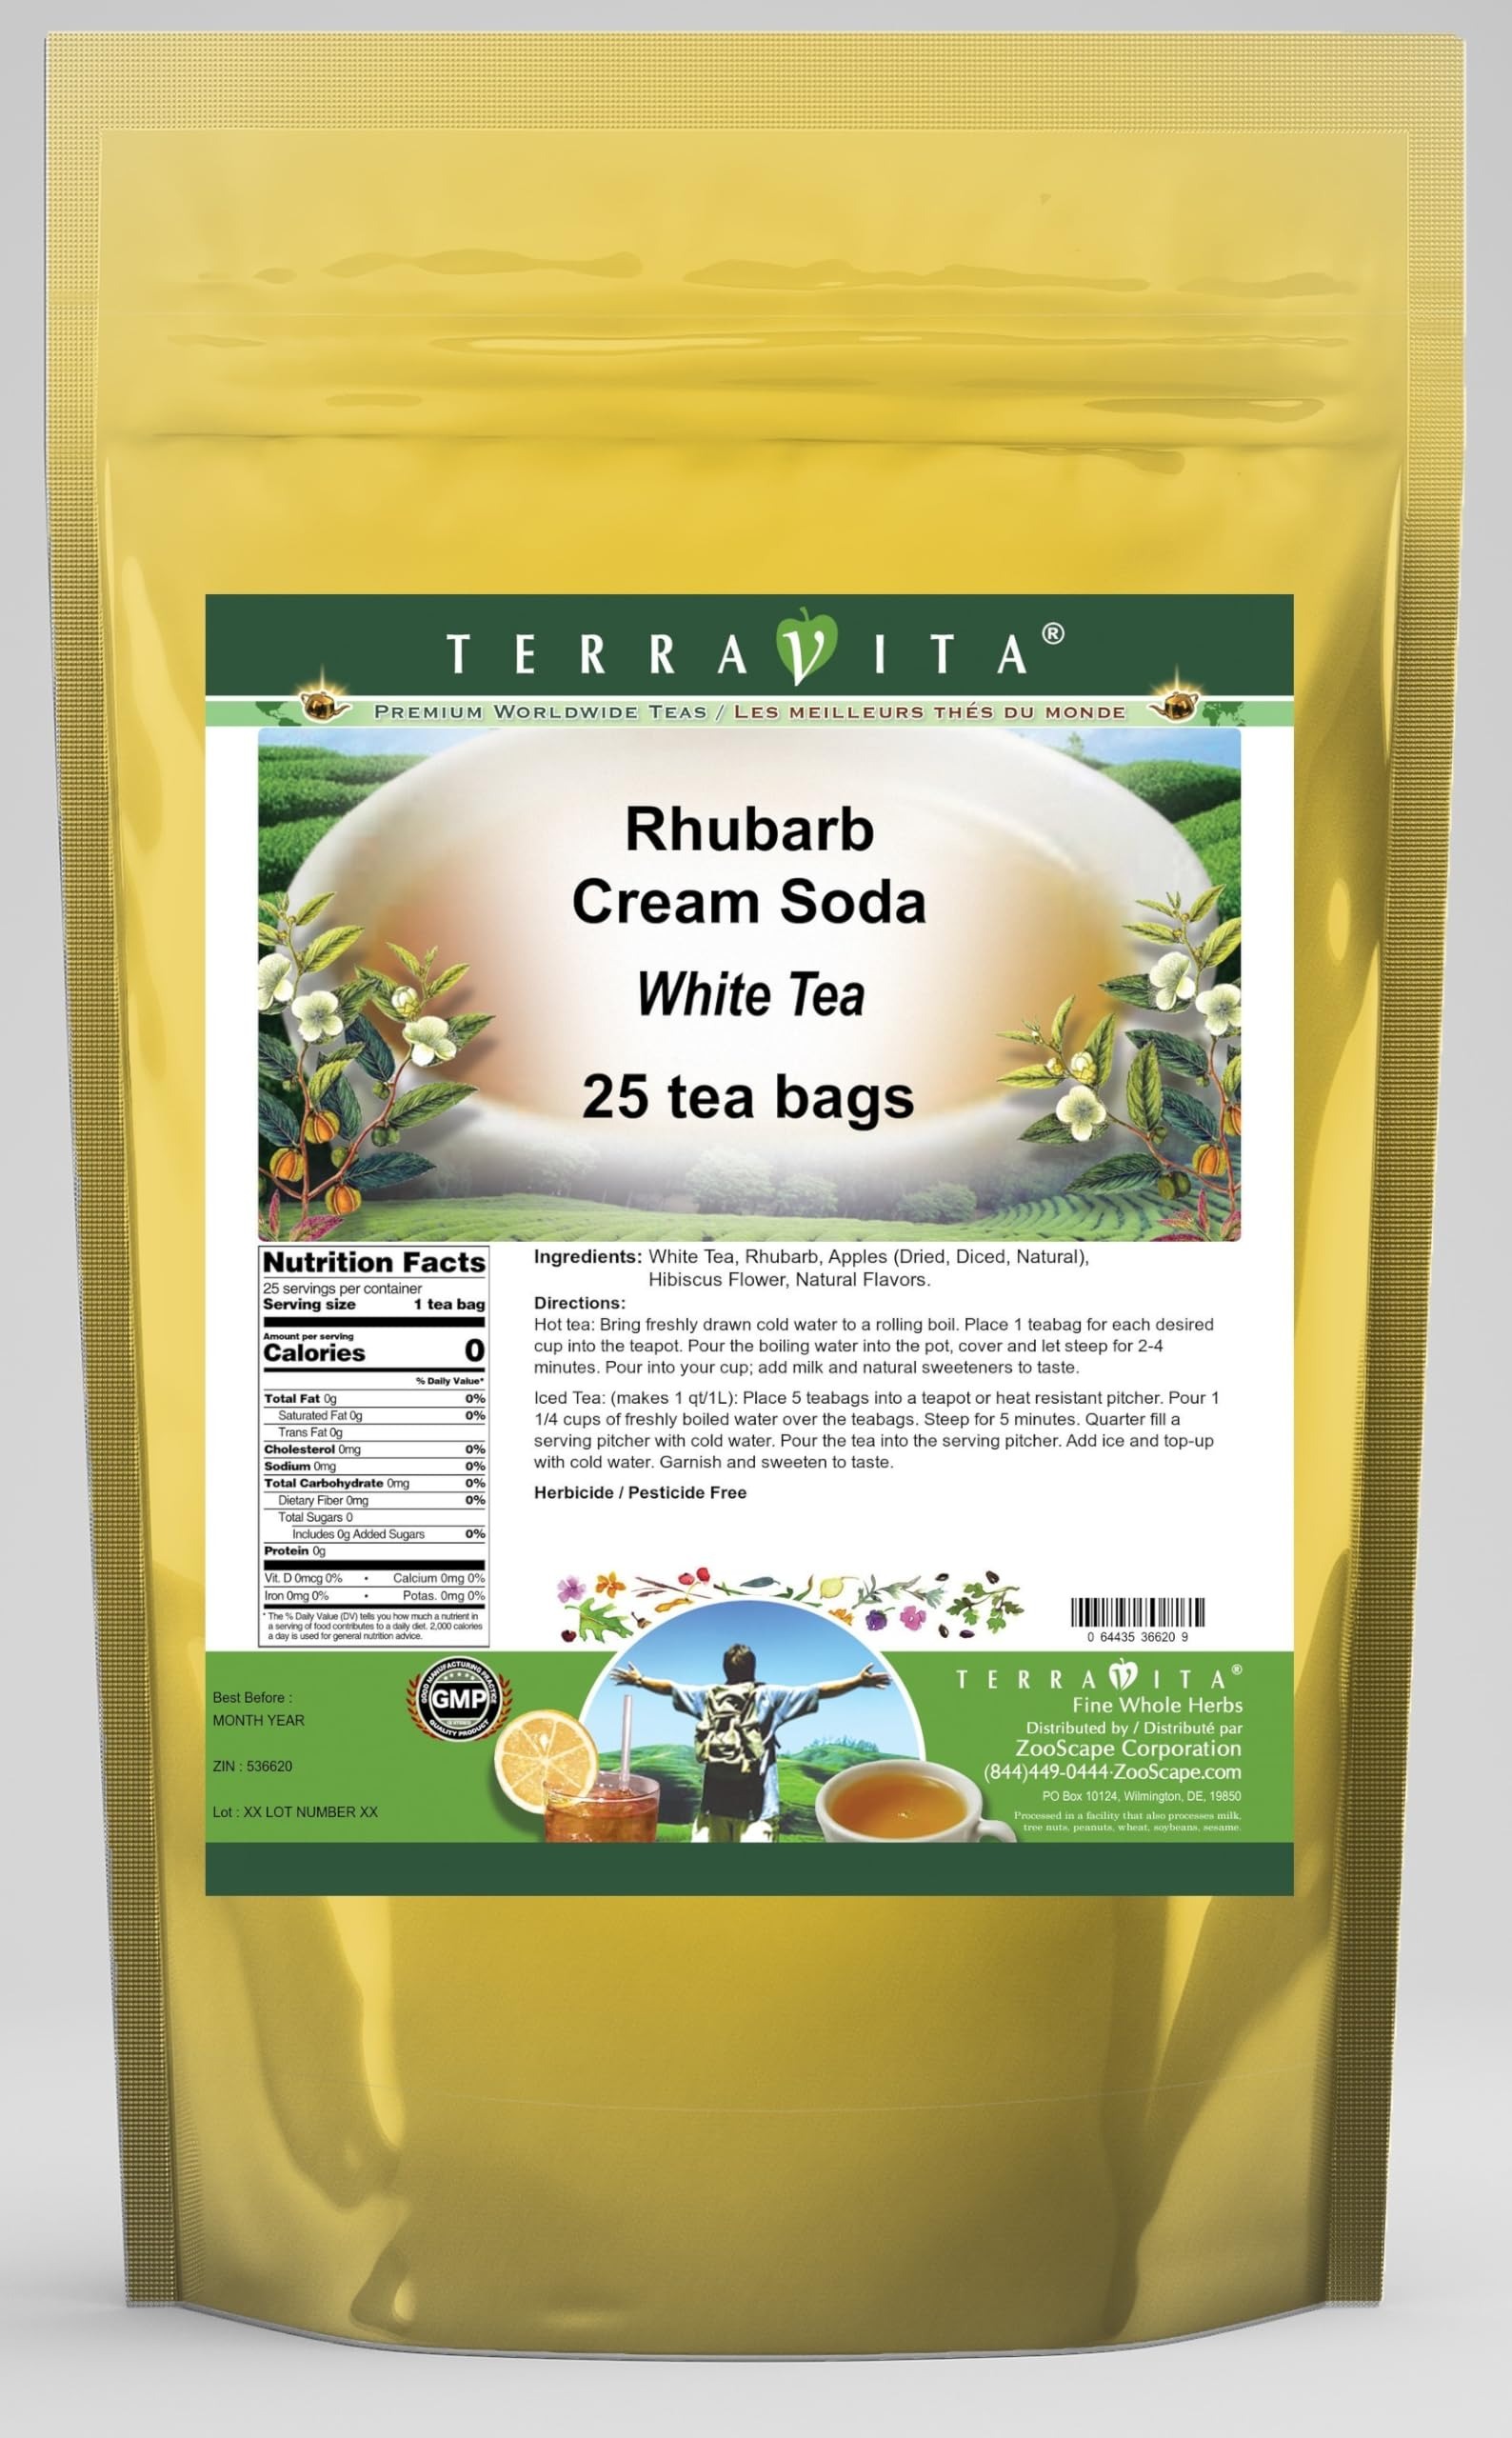
Item Name: Rhubarb Cream Soda White Tea (25 tea bags, ZIN: 536620) - 2 Pack
Bullet Point 1: Our Rhubarb Cream Soda White Tea is a mouth-watering flavored White tea with Rhubarb, Dried Apples (Diced, Natural) and Hibiscus Flower that you can enjoy all year round! The aroma and Rhubarb Cream Soda flavor is a delight! - Ingredients: White tea, Rhubarb, Dried Apples (Diced, Natural), Hibiscus Flower and Natural Rhubarb Cream Soda Flavor.
Bullet Point 2: No fillers.
Bullet Point 3: Manufacturer: TerraVita
Bullet Point 4: Size: 25 tea bags
Bullet Point 5: White Tea Bags - Packed in a convenient upright pouch!
Product Description: Our Rhubarb Cream Soda White Tea is a mouth-watering flavored White tea with Rhubarb, Dried Apples (Diced, Natural) and Hibiscus Flower that you can enjoy all year round! The aroma and Rhubarb Cream Soda flavor is a delight! - Ingredients: White tea, Rhubarb, Dried Apples (Diced, Natural), Hibiscus Flower and Natural Rhubarb Cream Soda Flavor. - Hot tea brewing method: Bring freshly drawn cold water to a rolling boil. Place 1 teabag for each desired cup into the teapot. Pour the boiling water into the pot, cover and let steep for 2-4 minutes. Pour into your cup; add milk and natural sweeteners to taste. - Iced tea brewing method: (to make 1 liter/quart): Place 5 teabags into a teapot or heat resistant pitcher. Pour 1 1/4 cups of freshly boiled water over the teabags. Steep for 5 minutes. Quarter fill a serving pitcher with cold water. Pour the tea into the serving pitcher. Add ice and top-up with cold water. Garnish and sweeten to taste. - TerraVita is an exclusive line of premium-quality, natural source products that use only the finest, purest and most potent ingredients found around the world. TerraVita is hallmarked by the highest possible standards of purity, potency, stability and freshness. All of our products are prepared with the highest elements of quality control, from raw materials through the entire manufacturing process, up to and including the moment that the bottles or bags are sealed for freshness and shipped out to you. Our highest possible standards are certified by independent laboratories and backed by our personal guarantee. - TerraVita exists to meet and ensure your family's health and wellness without the harmful effects of chemicals and health products. We strive to make all of our products affordable and reliable and are constantly searching th
Value: 50.0
Unit: Count

Price: 50.1